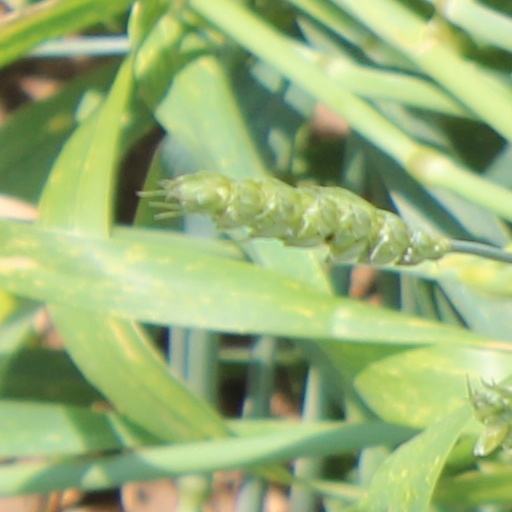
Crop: wheat